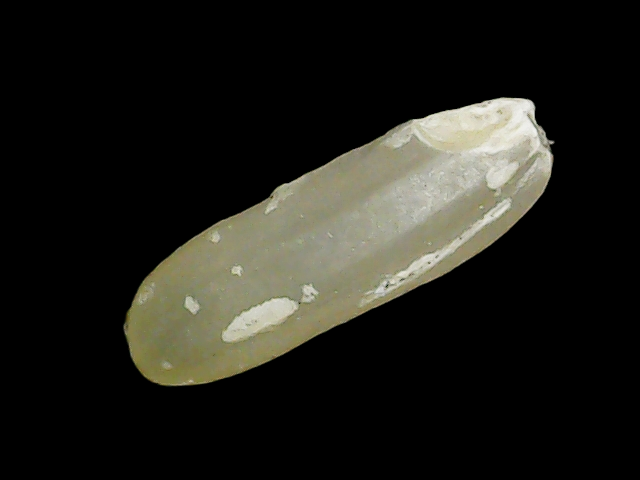
Rice variety: Binadhan11